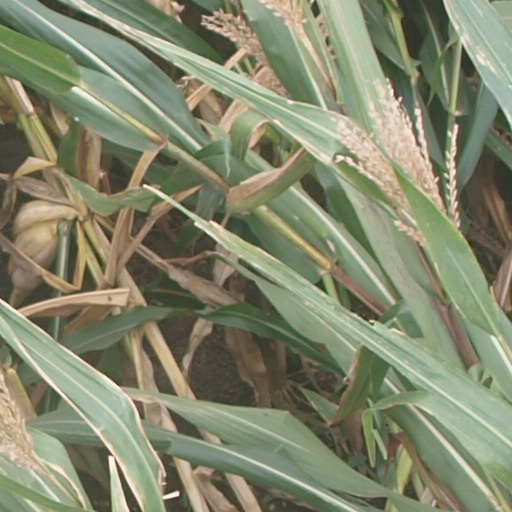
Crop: maize; corn